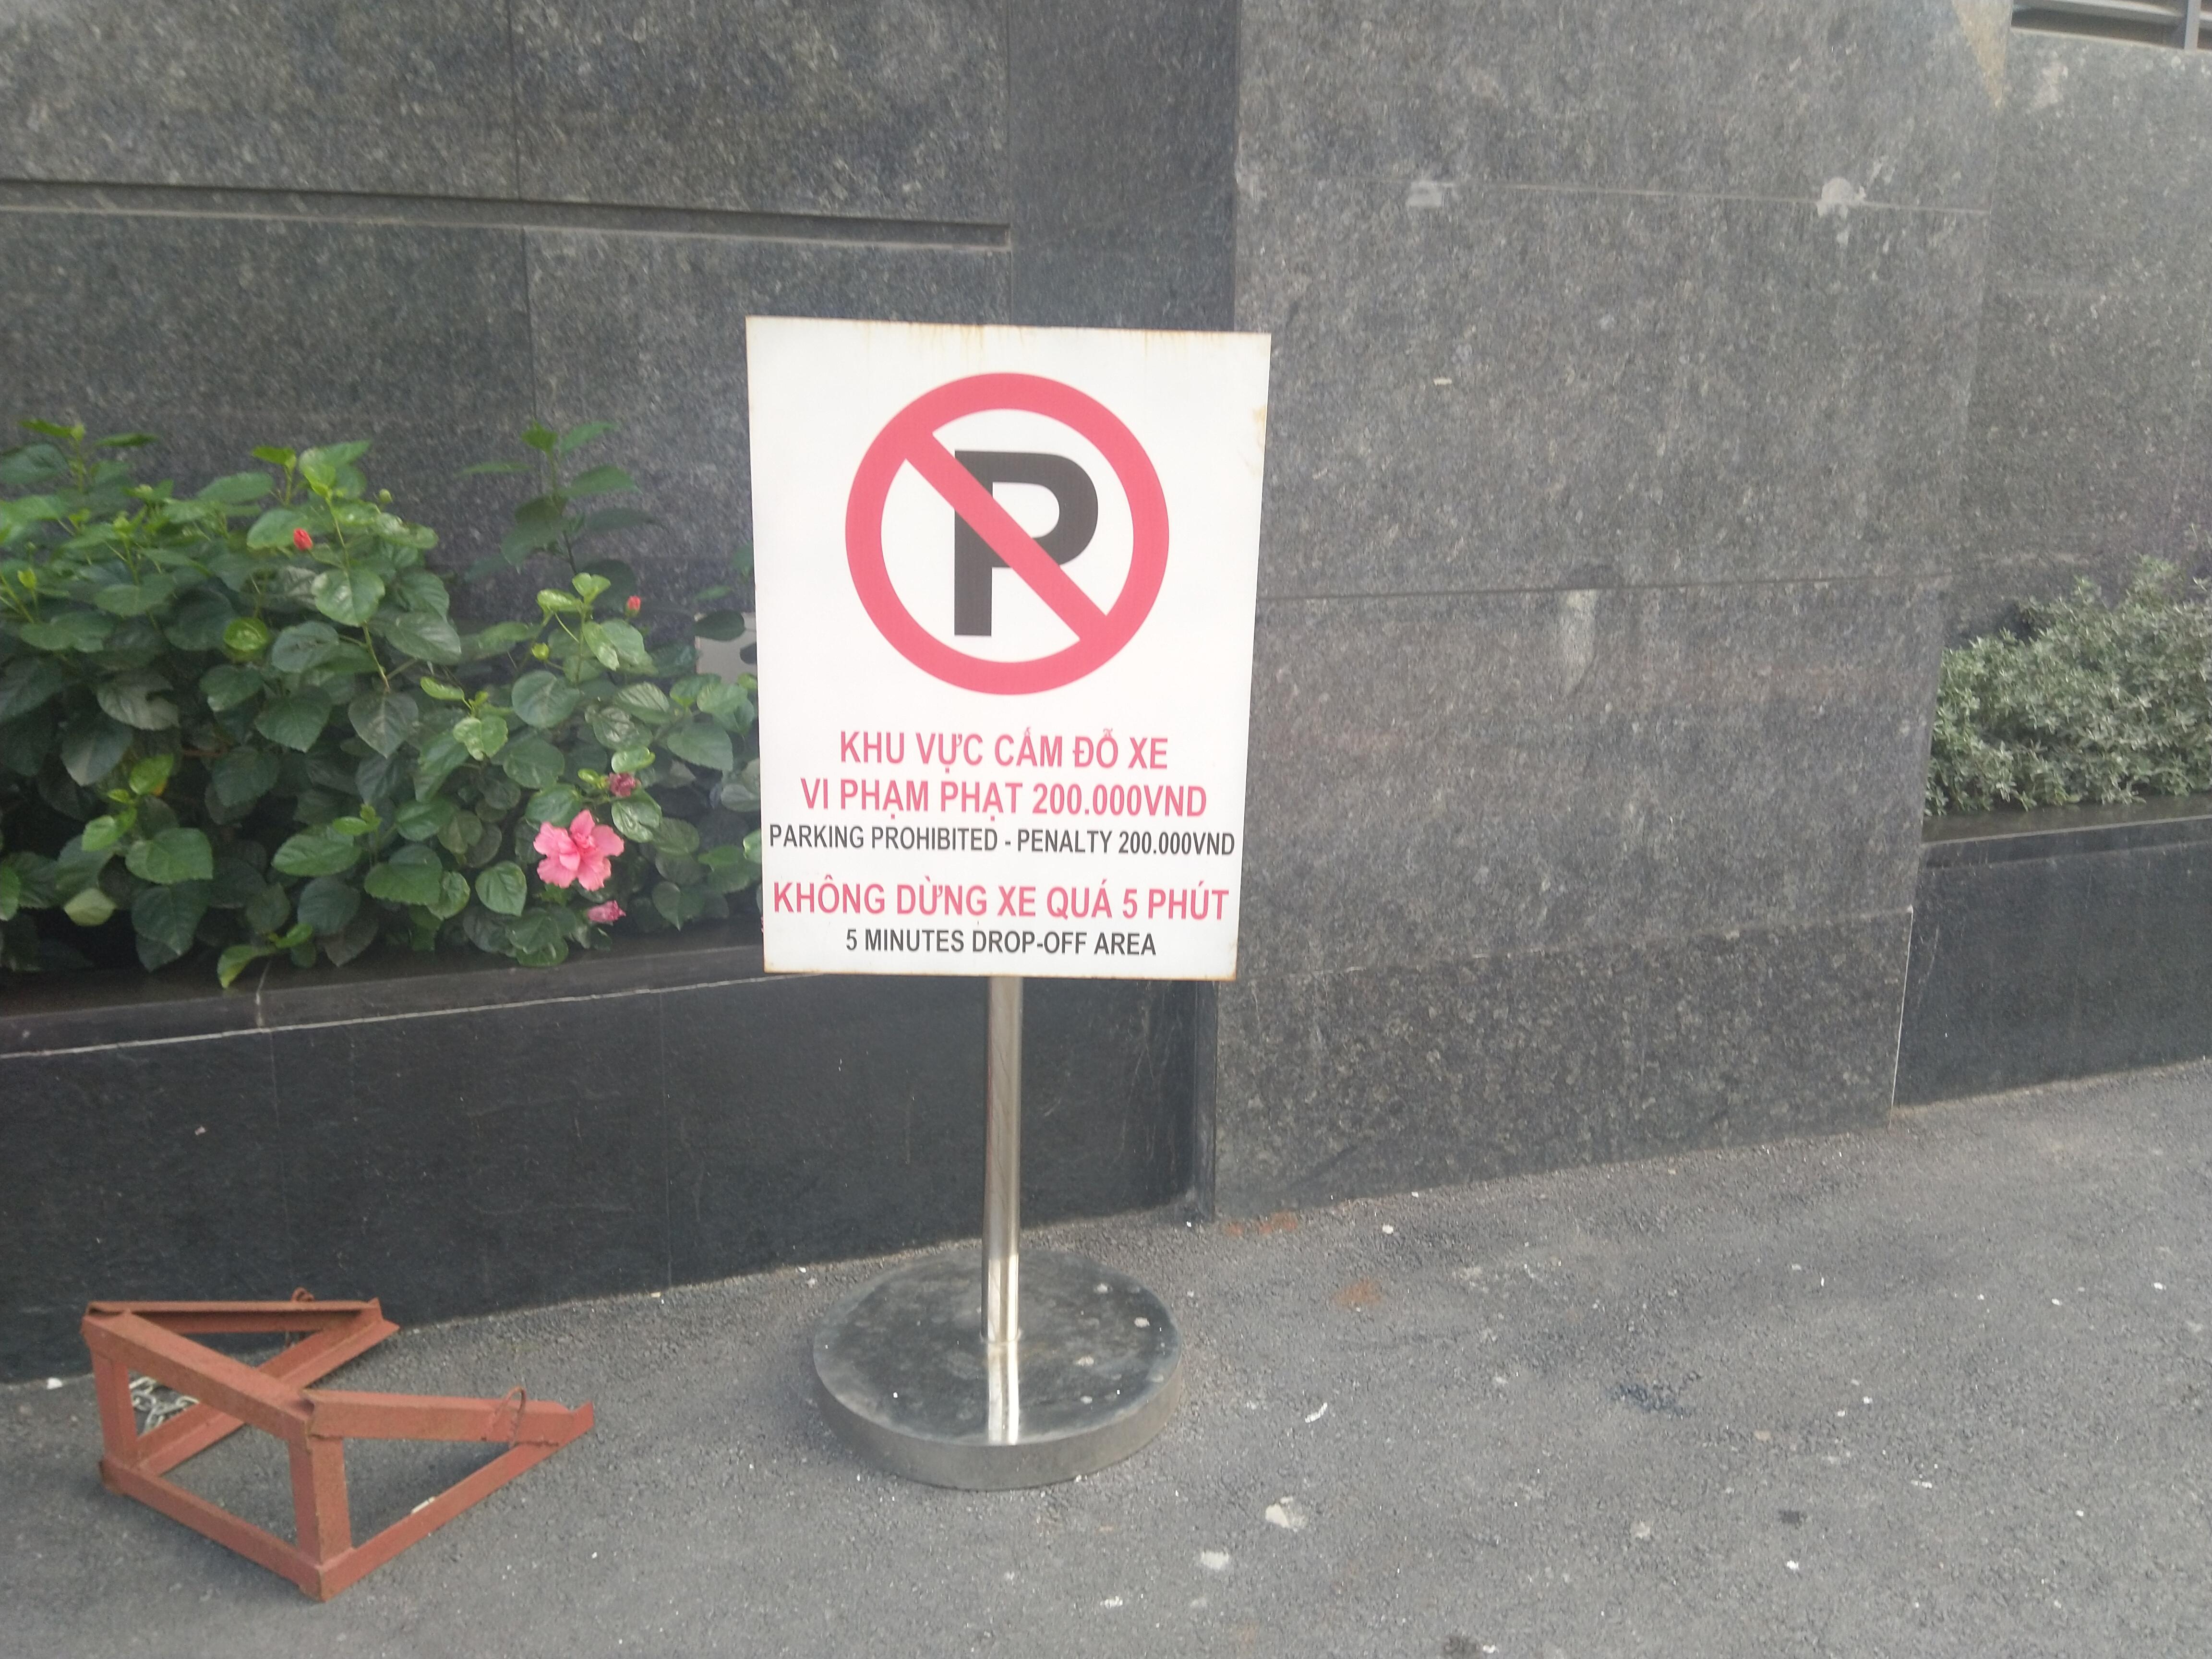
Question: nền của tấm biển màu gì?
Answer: nền tấm biển có màu trắng